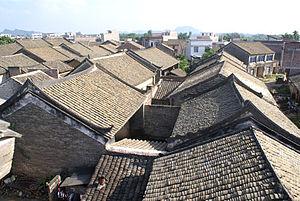
Le Canton de Longtou est un district administratif de la région autonome Zhuang du Guangxi en Chine. Il est placé sous la juridiction de la Xian de Fusui.